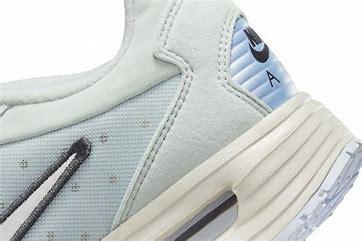
Brand: Nike
Model: Air Max Solo